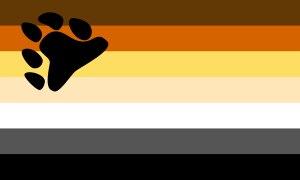
La communauté bear est une subdivision de la communauté gay.
Les symboles LGBT sont un ensemble de symboles adopté par les lesbiennes, gays, bisexuels et transgenres comme des éléments d'auto-identification, censés démontrer l'unité, la fierté et les valeurs partagées par ces personnes.
Le drapeau bear est apparu en 1992 afin de donner un emblème spécifique à la communauté bear, une sous-communauté gay. Il s'inspire du drapeau arc-en-ciel.